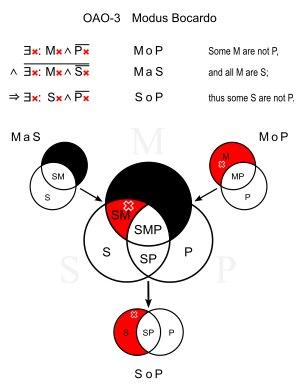
Bocardo est un terme de la logique aristotélicienne désignant un des quatre syllogismes de la troisième figure des vingt-quatre modes. Il comprend une majeure de type O, une mineure de type A et une conclusion de type O, c'est-à-dire une majeure particulière négative, une mineure universelle affirmative et une conclusion particulière négative.